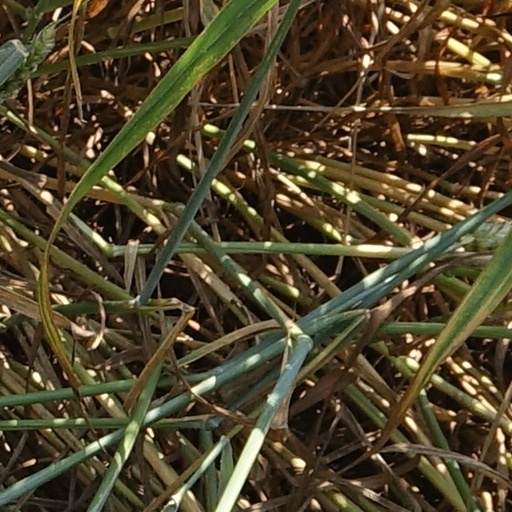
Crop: wheat